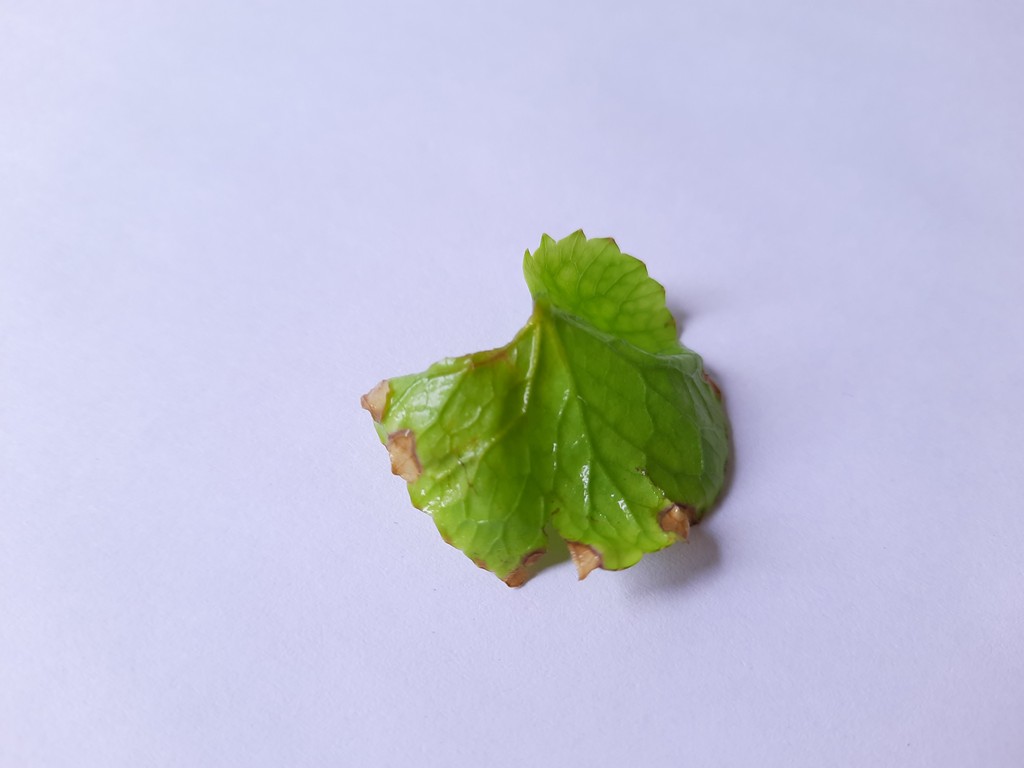
Label: Unhealthy